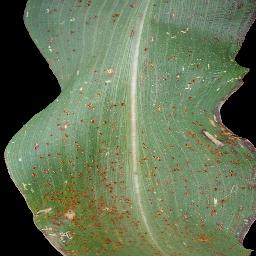
Label: Corn_(Maize)___Common_Rust